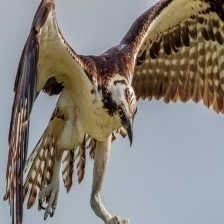
Species: OSPREY
Scientific name: PANDION HALIAETUS